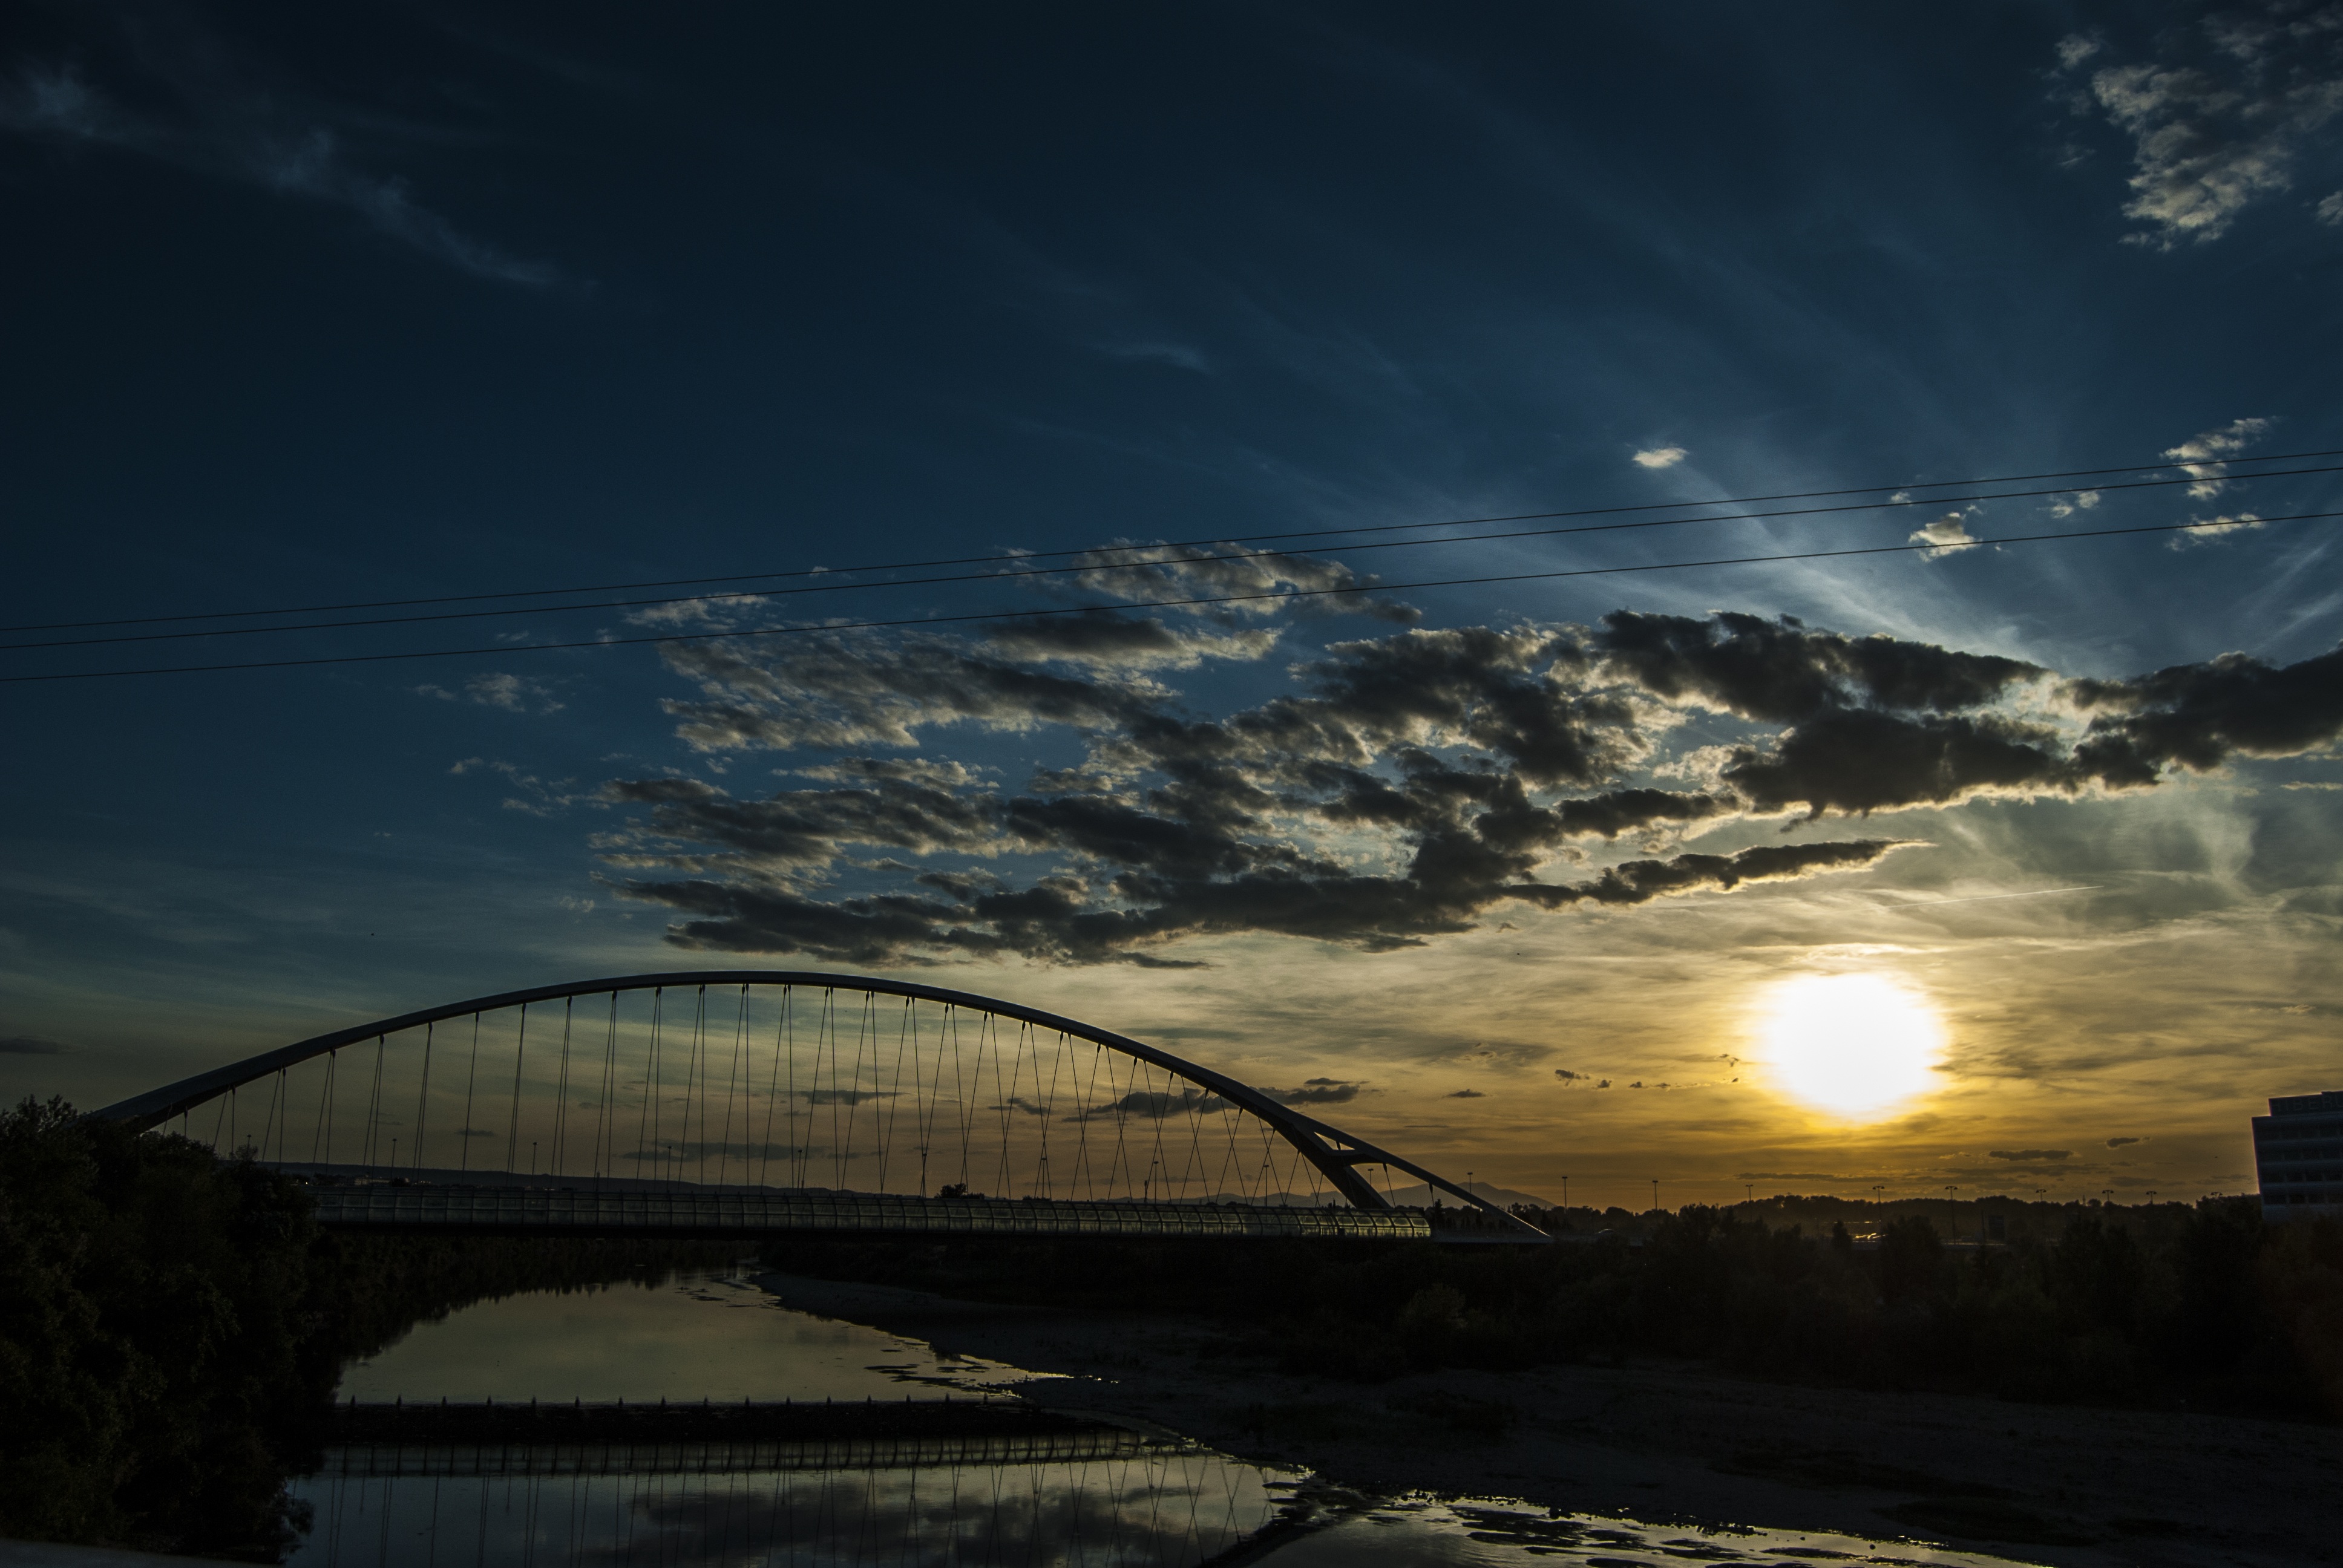
landscape, water, nature, horizon, light, cloud, architecture, sky, sun, sunrise, sunset, bridge, night, sunlight, morning, dawn, city, atmosphere, river, dusk, evening, reflection, calm, darkness, moonlight, ebro, afterglow, saragossa, natural landscape, astronomical object, meteorological phenomenon, atmospheric phenomenon